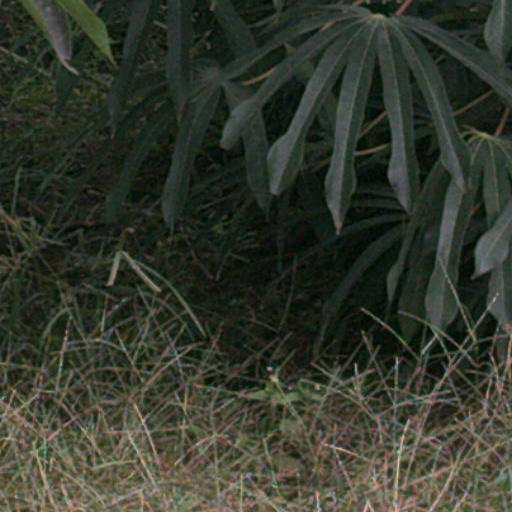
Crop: cassava